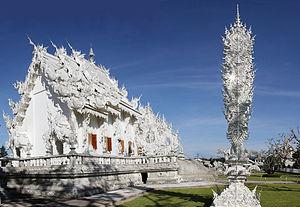
Wat Rong Khun, Chiang Rai, Thaïlande
Le Wat Rong Khun est un temple situé à 13 km au sud de Chiang Rai, en Thaïlande, il est communément appelé le temple blanc. Il a été construit par Chalermchai Kositpipat, un artiste thaïlandais de renom qui a voulu créer un tribut durable à Rama IX, ancien roi de Thaïlande décédé en 2016, et également honorer sa ville natale.